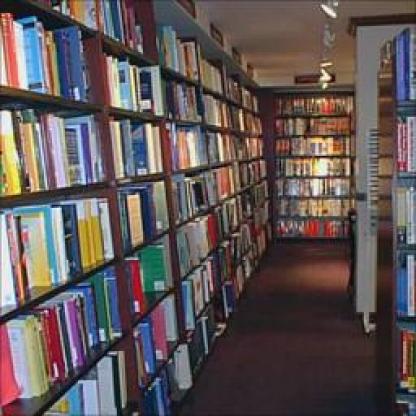
Scene: Indoor